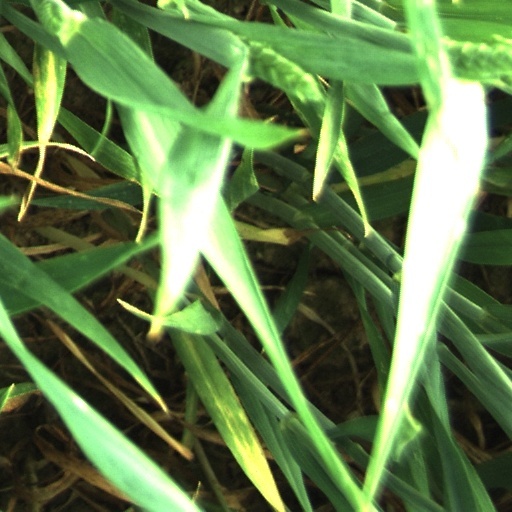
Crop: wheat